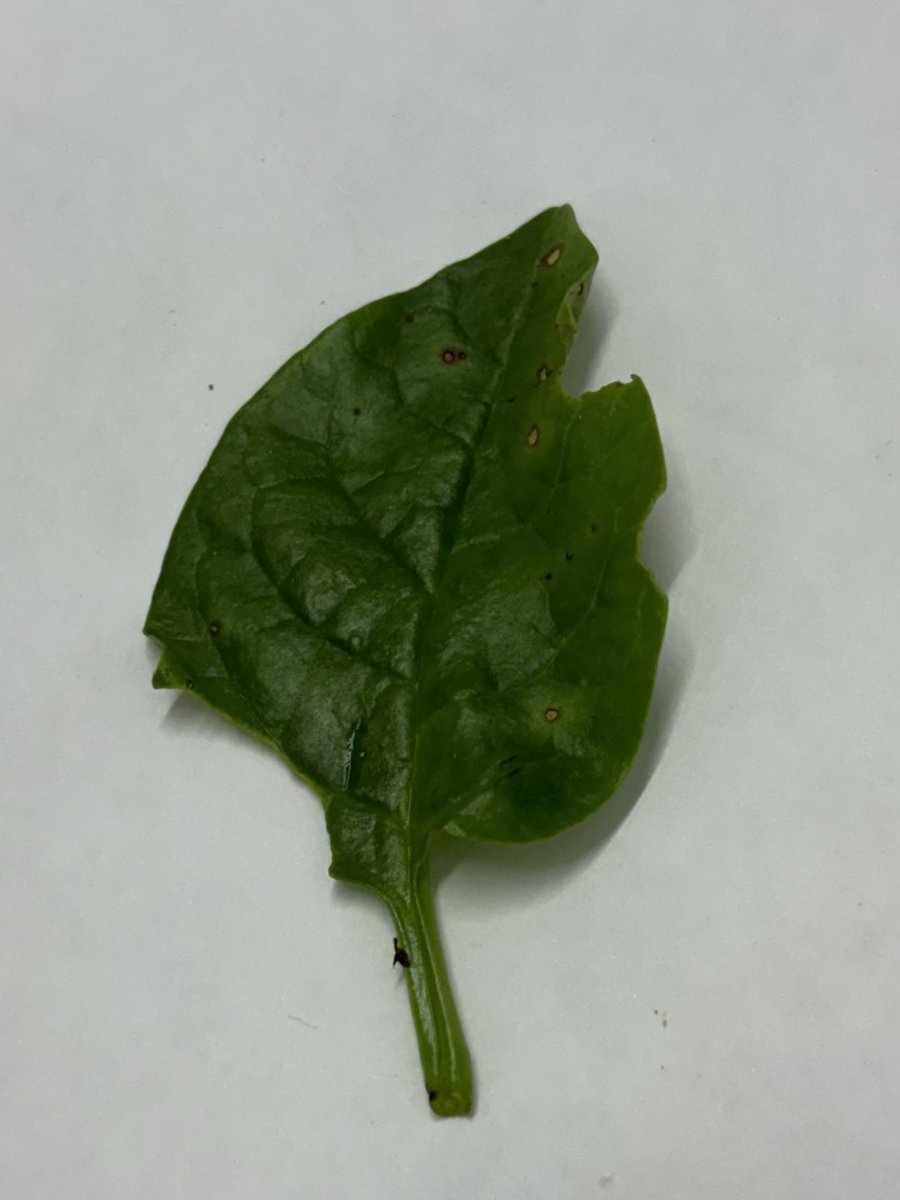
Label: Pest-Damage